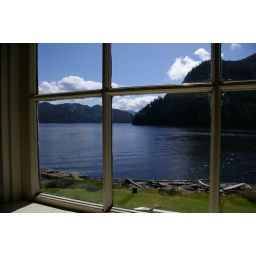
from the bathroom window in the lodge